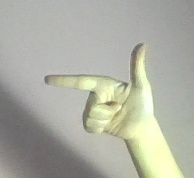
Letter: yaa